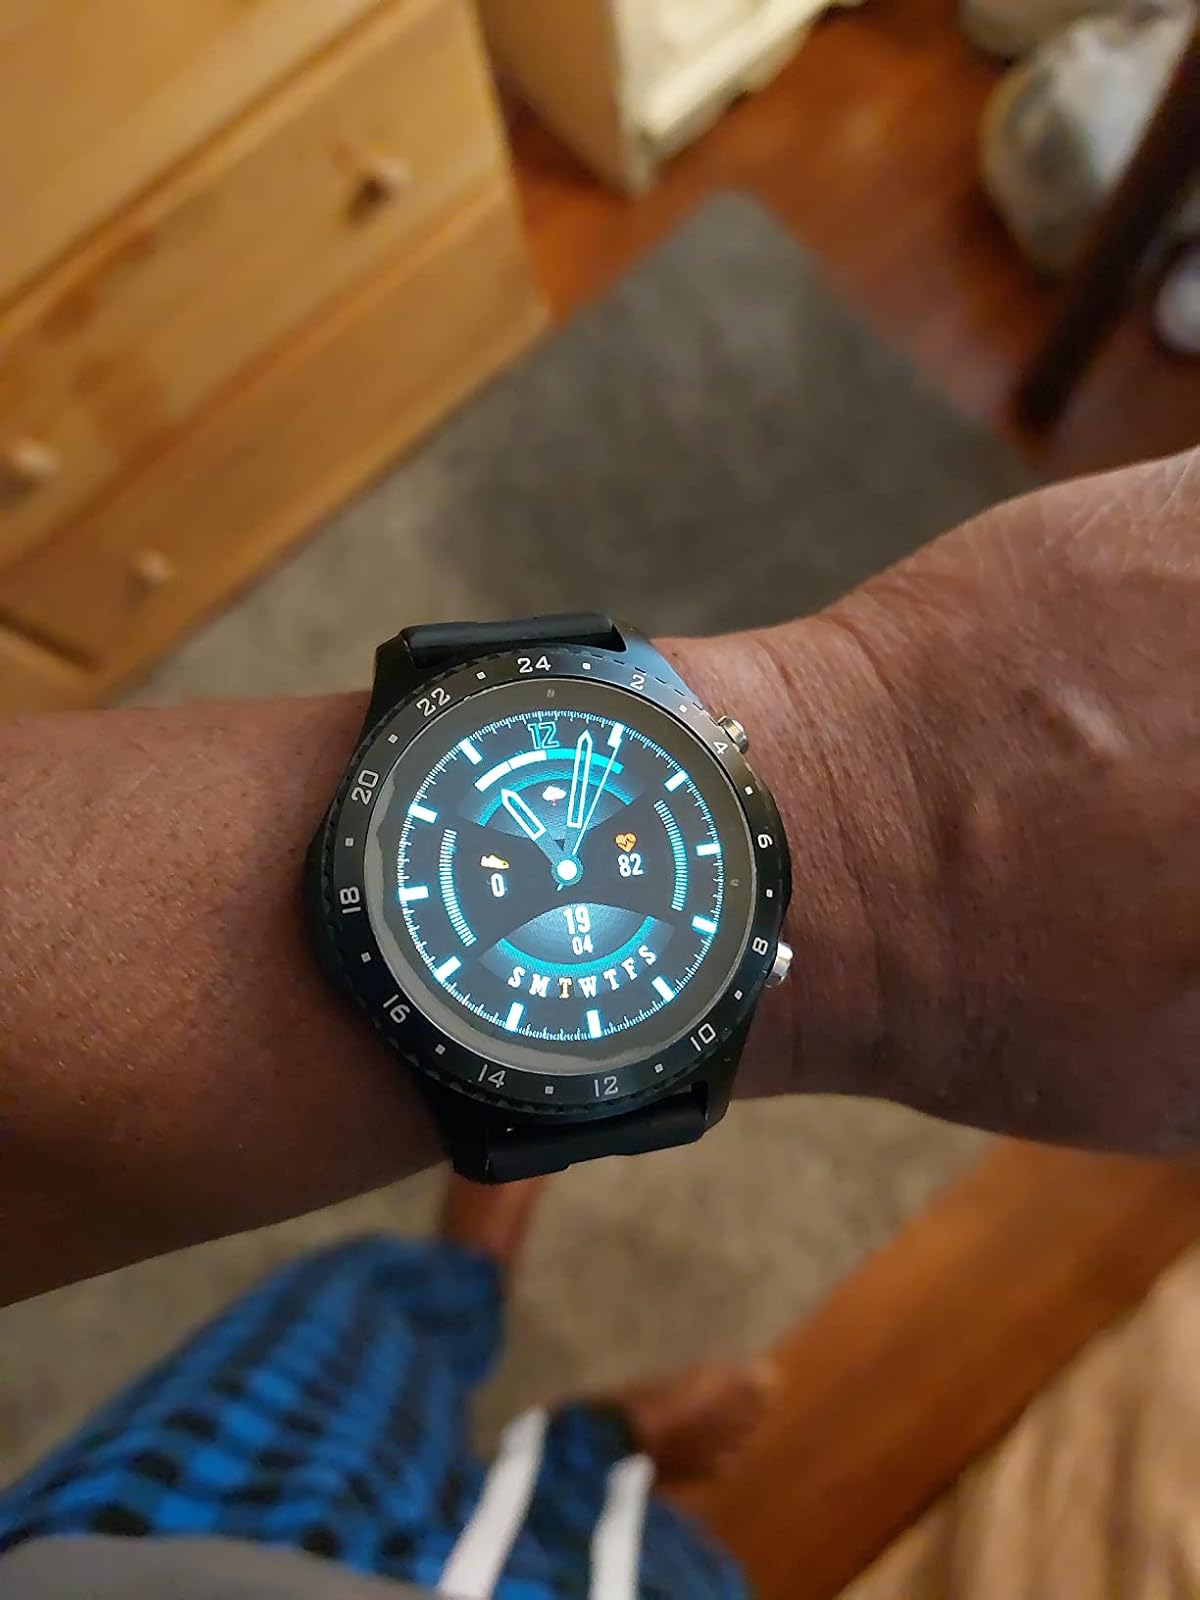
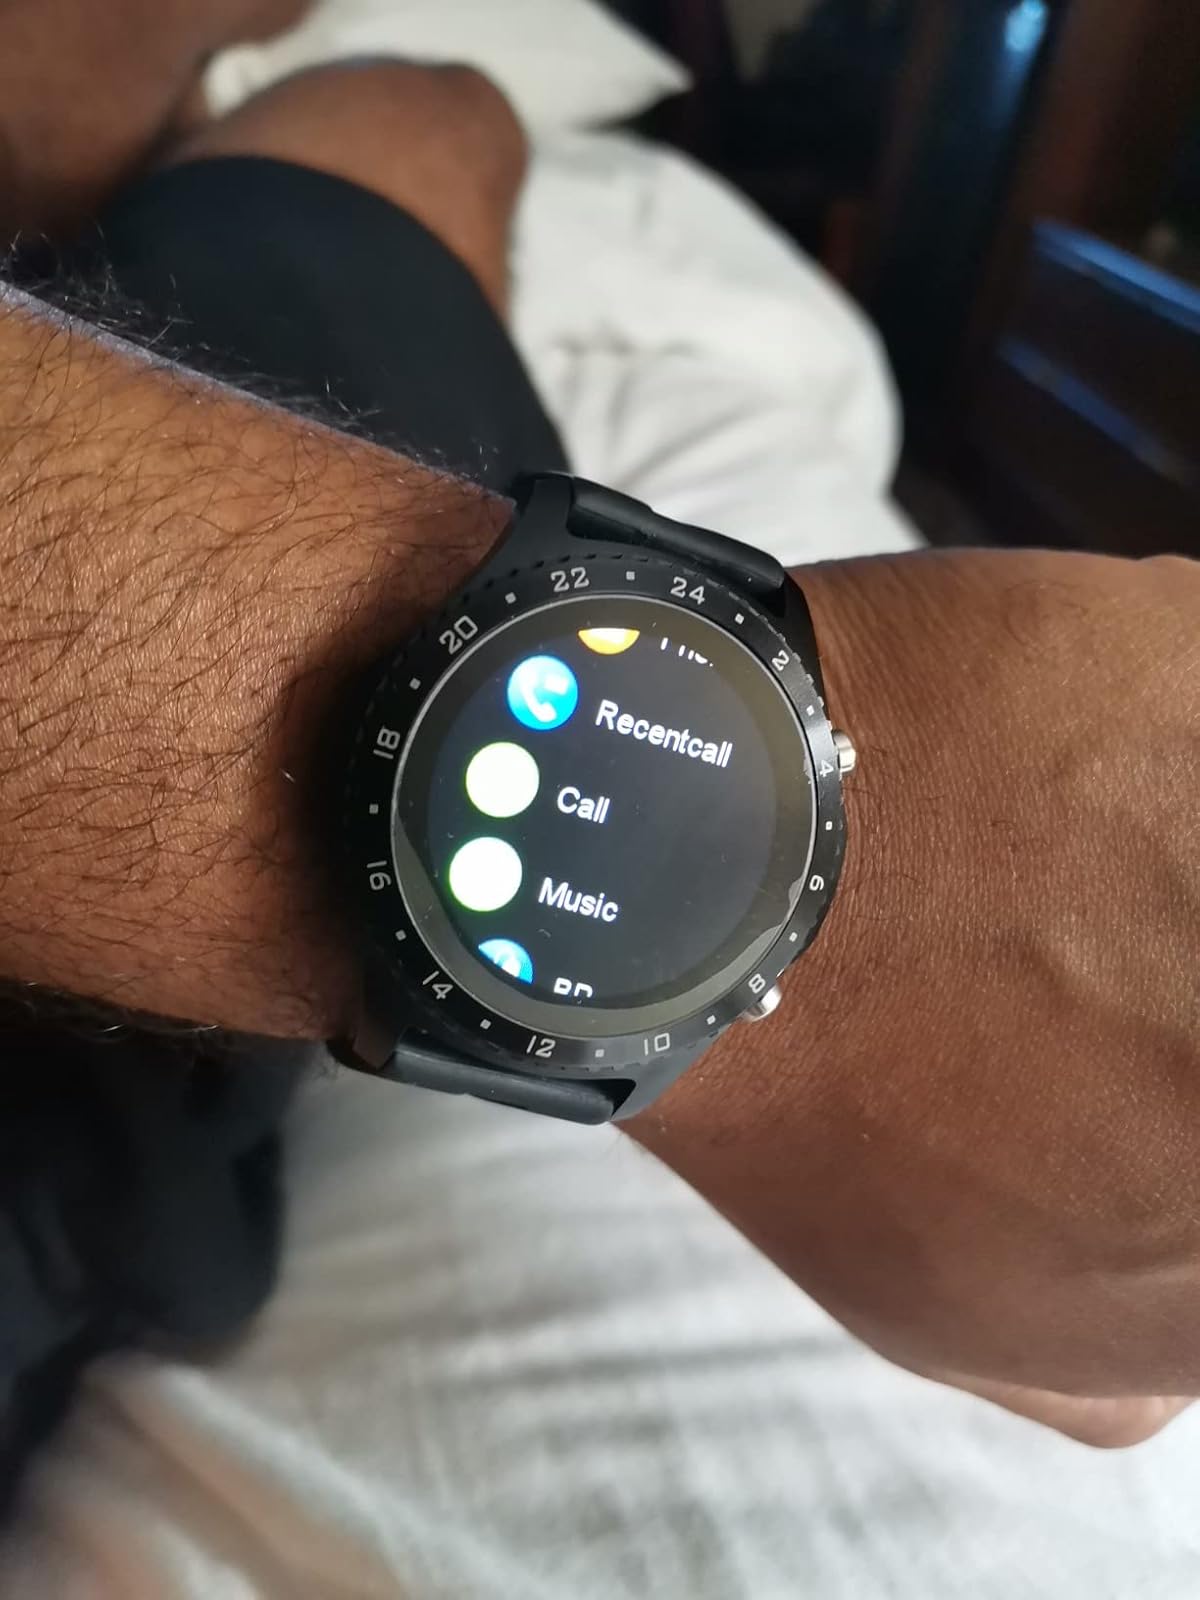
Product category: smartwatch
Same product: yes